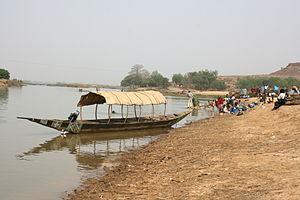
La région de Tillabéri est située au sud-ouest de la République du Niger.